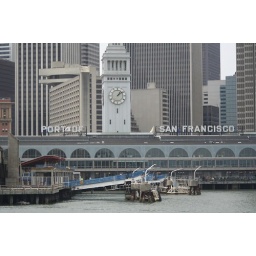
clock tower in S F port